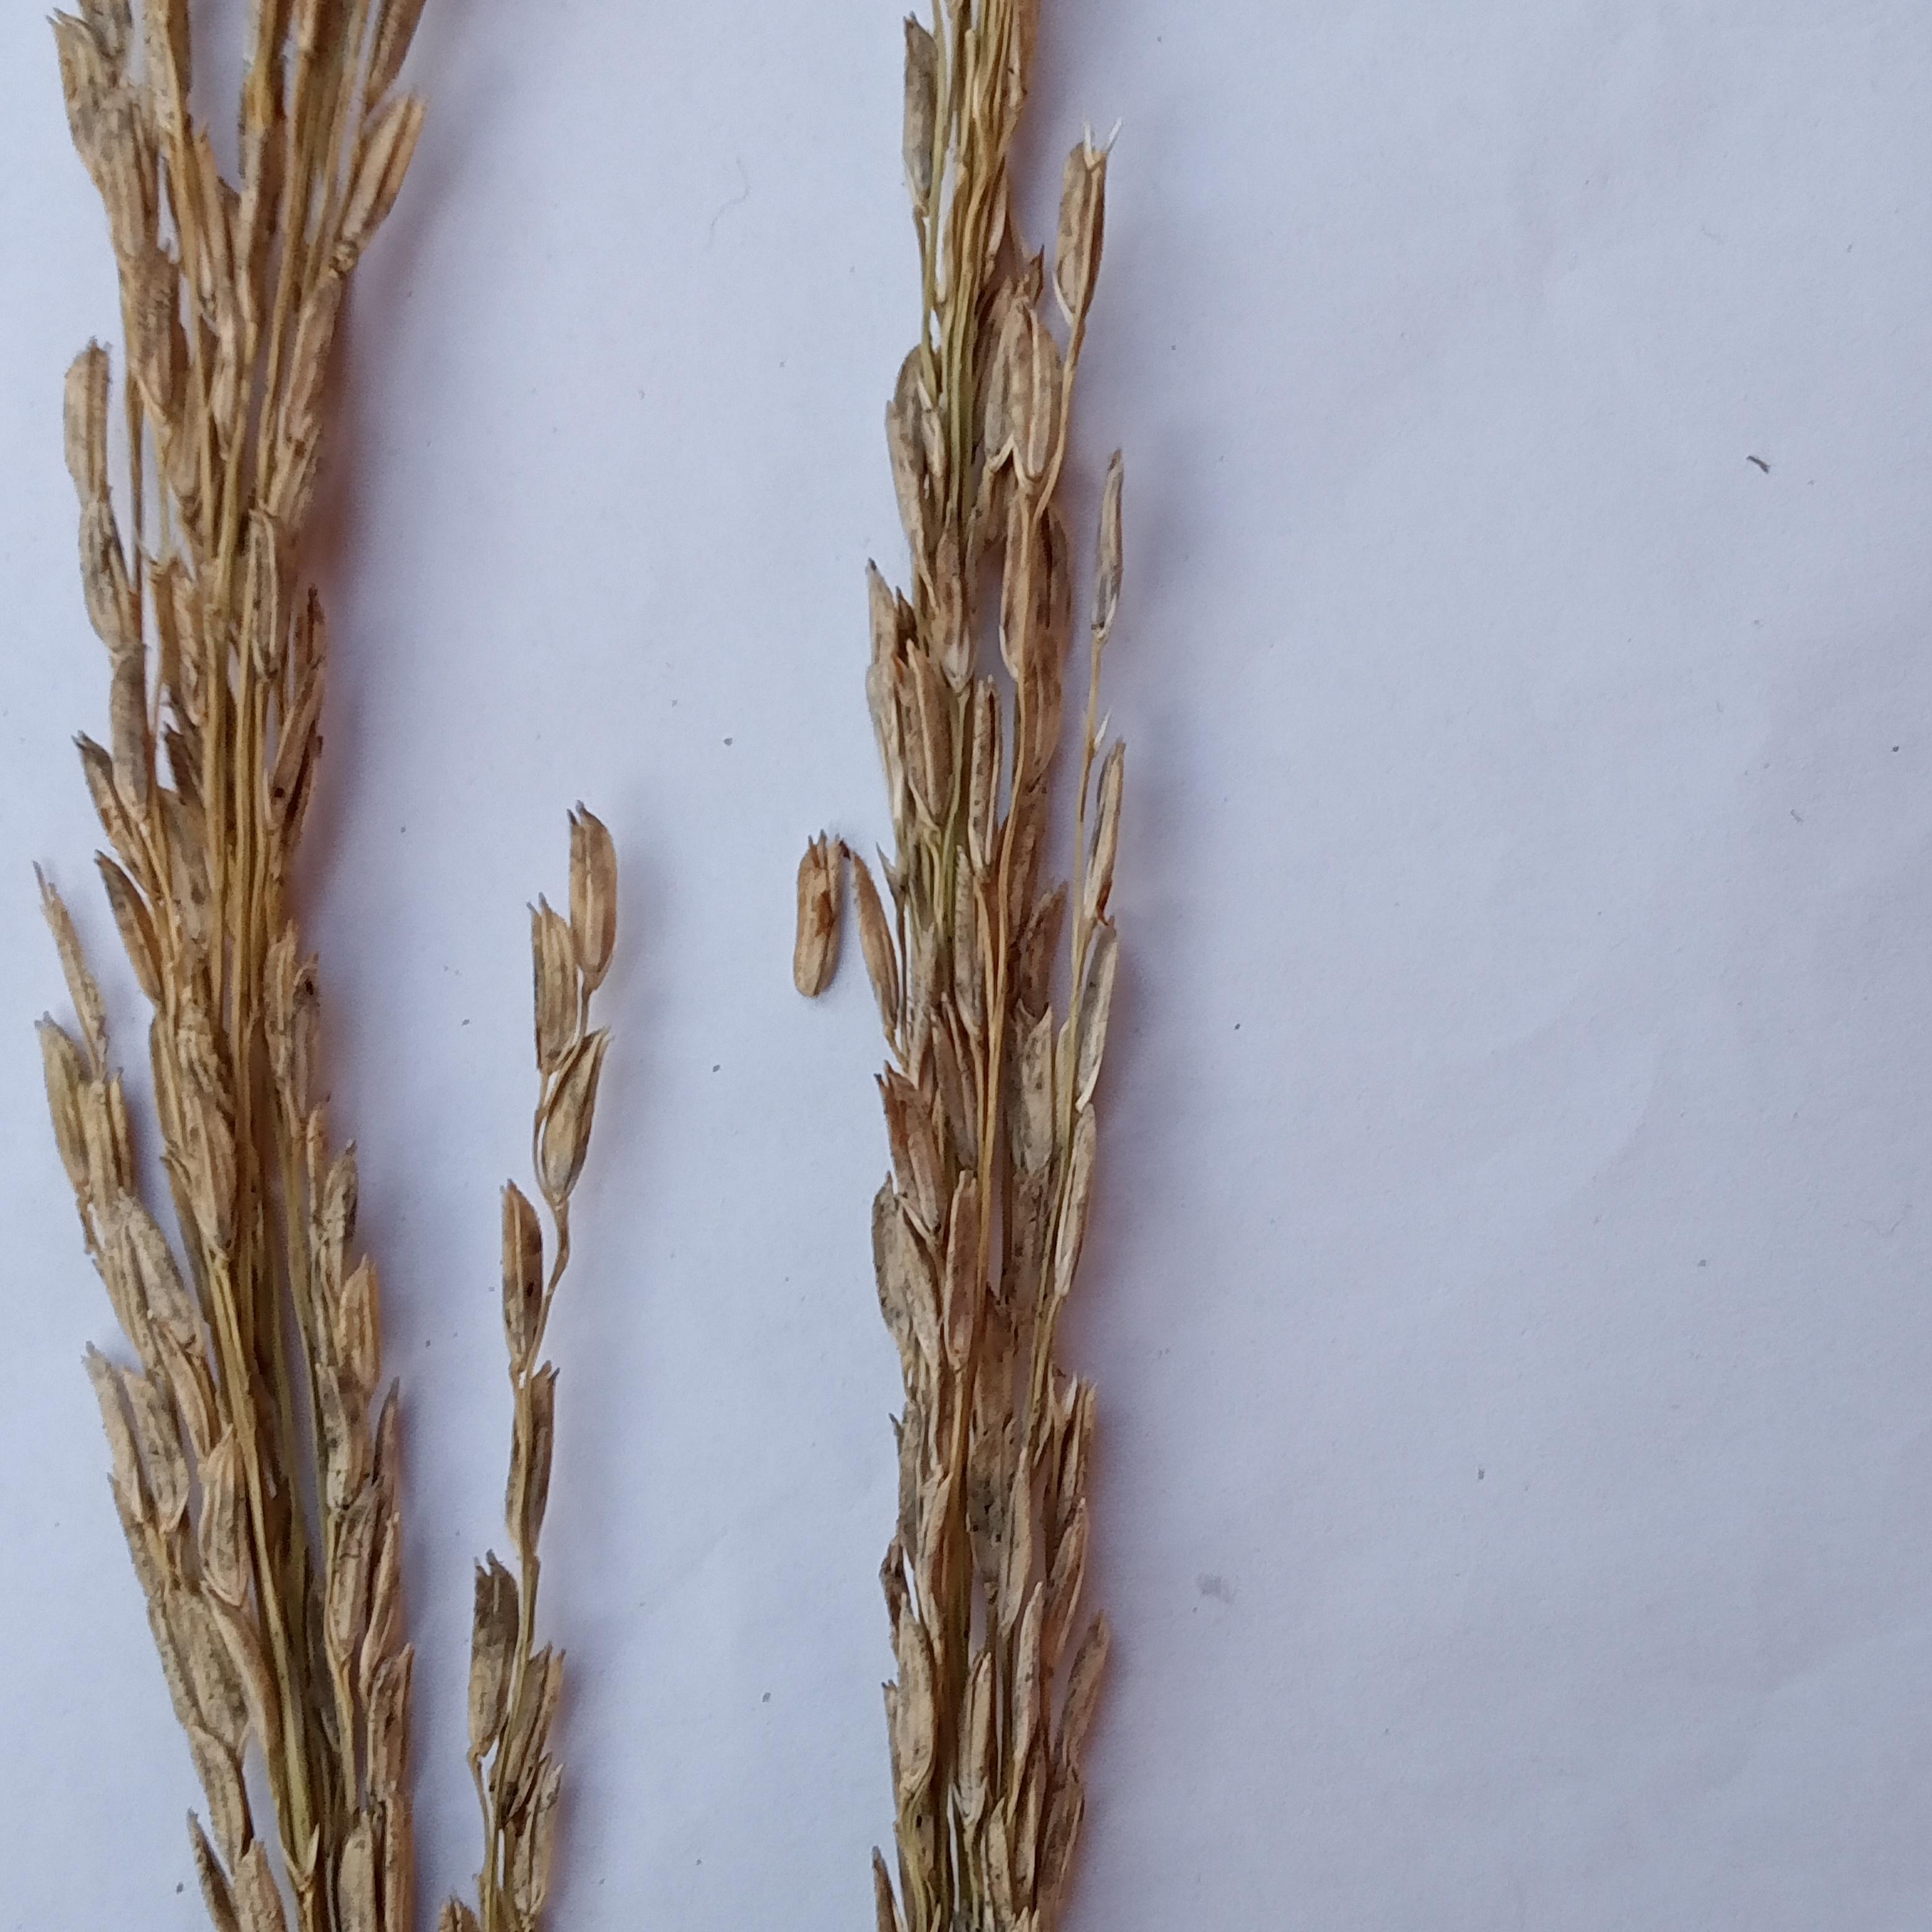
Label: Rice___Neck_Blast